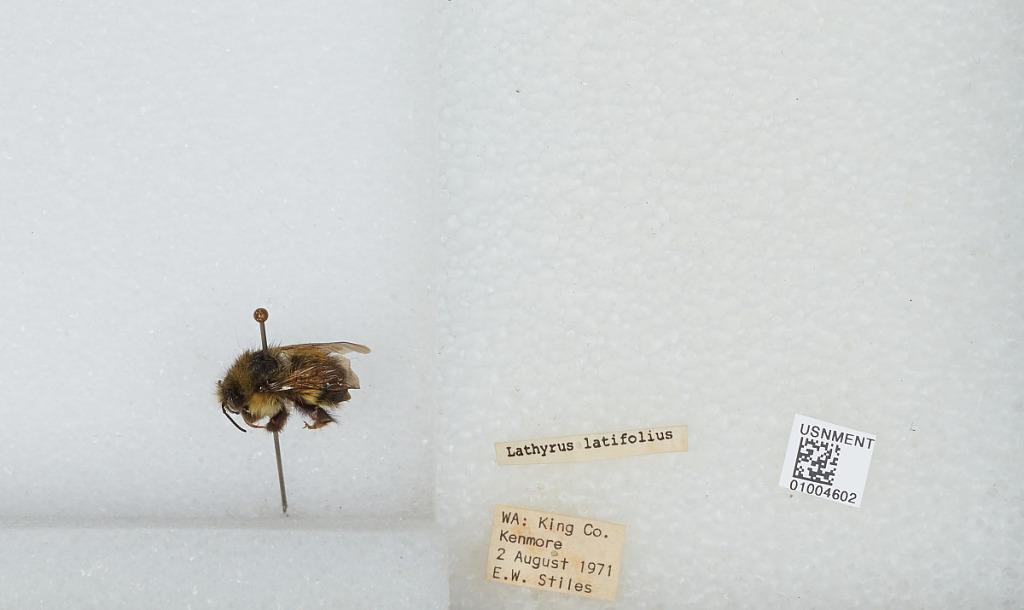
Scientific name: Bombus (Pyrobombus) flavifrons Cresson
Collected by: E. Stiles
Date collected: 1971-8-2
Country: United States
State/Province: Washington
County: King
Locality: Kenmore
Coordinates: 47.7528, -122.247